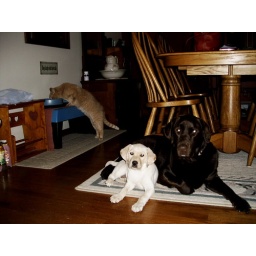
Piny sneaks in and steals dog water while the pups are posing!